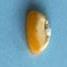
Maize quality: Good